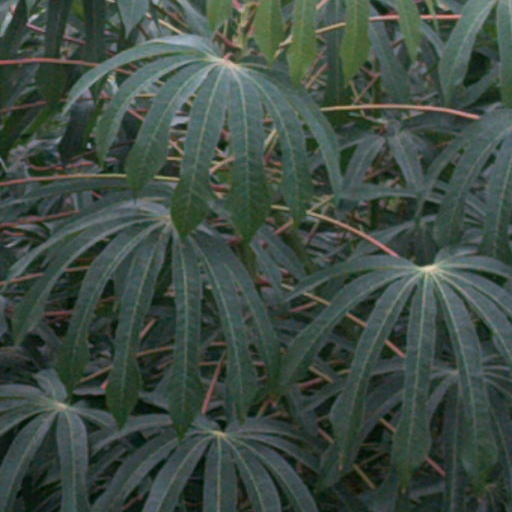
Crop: cassava